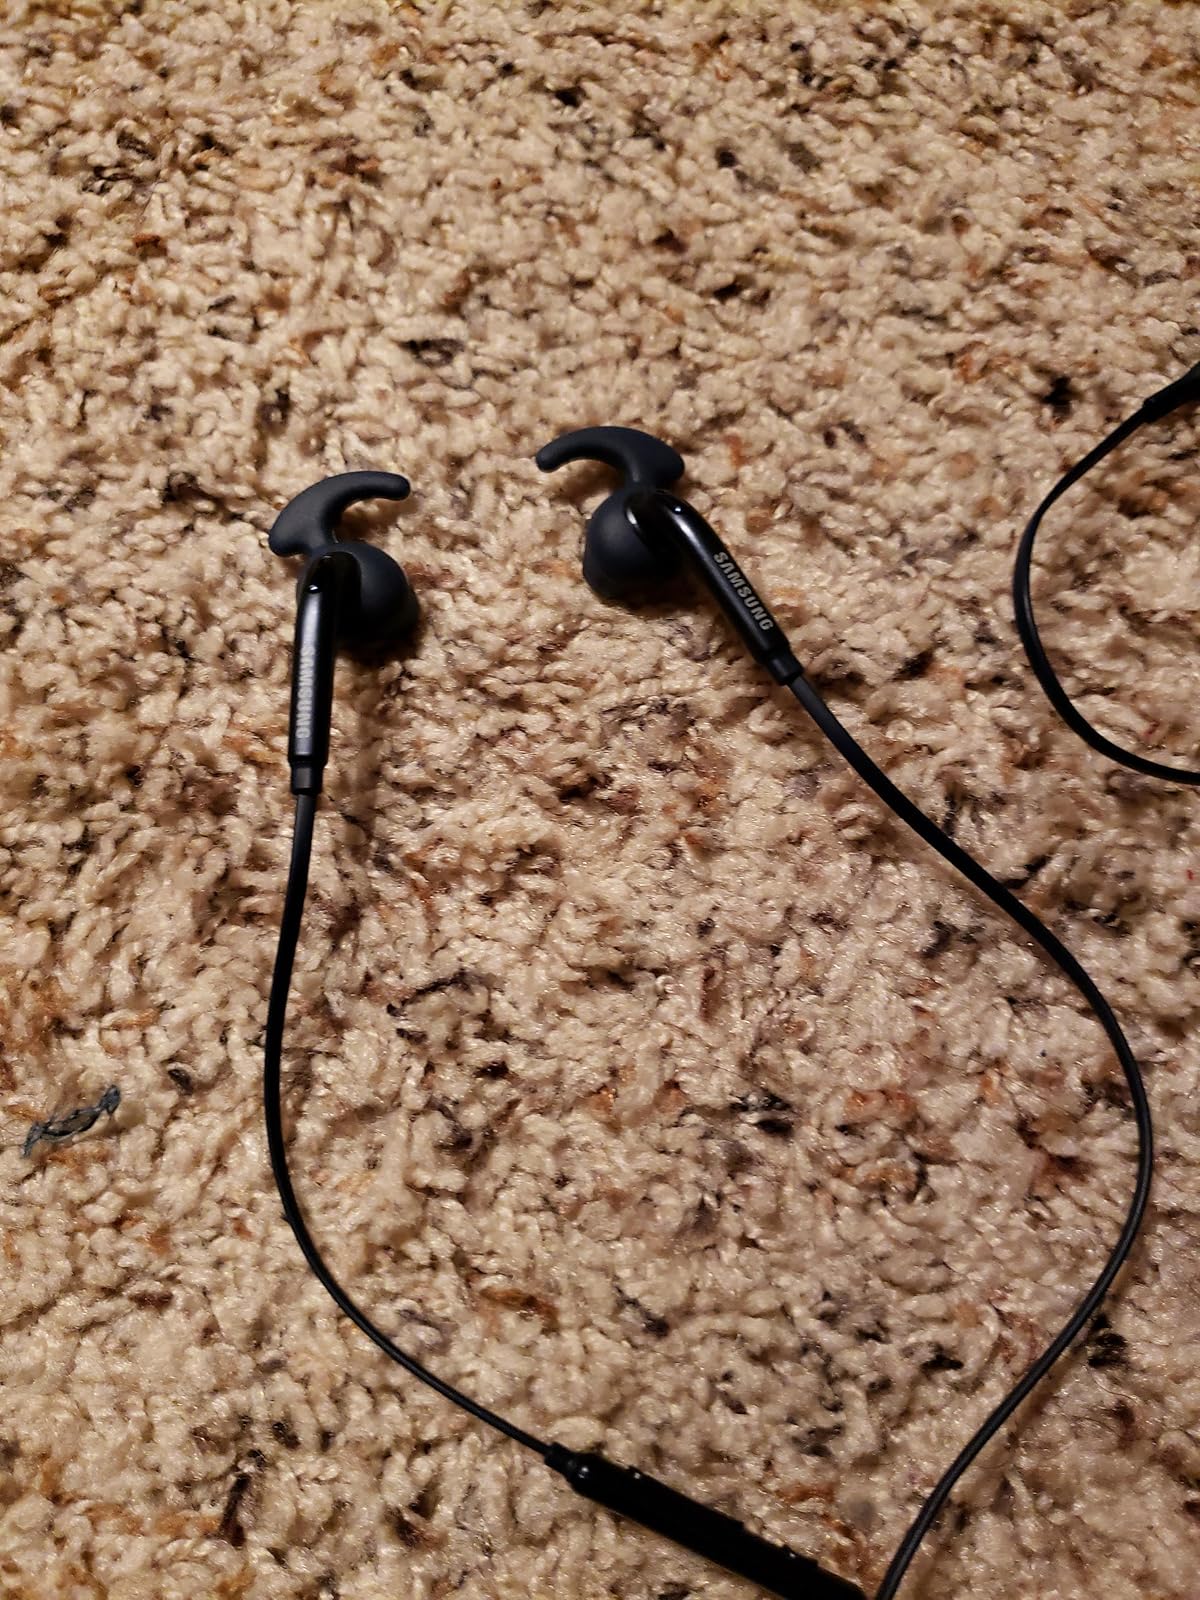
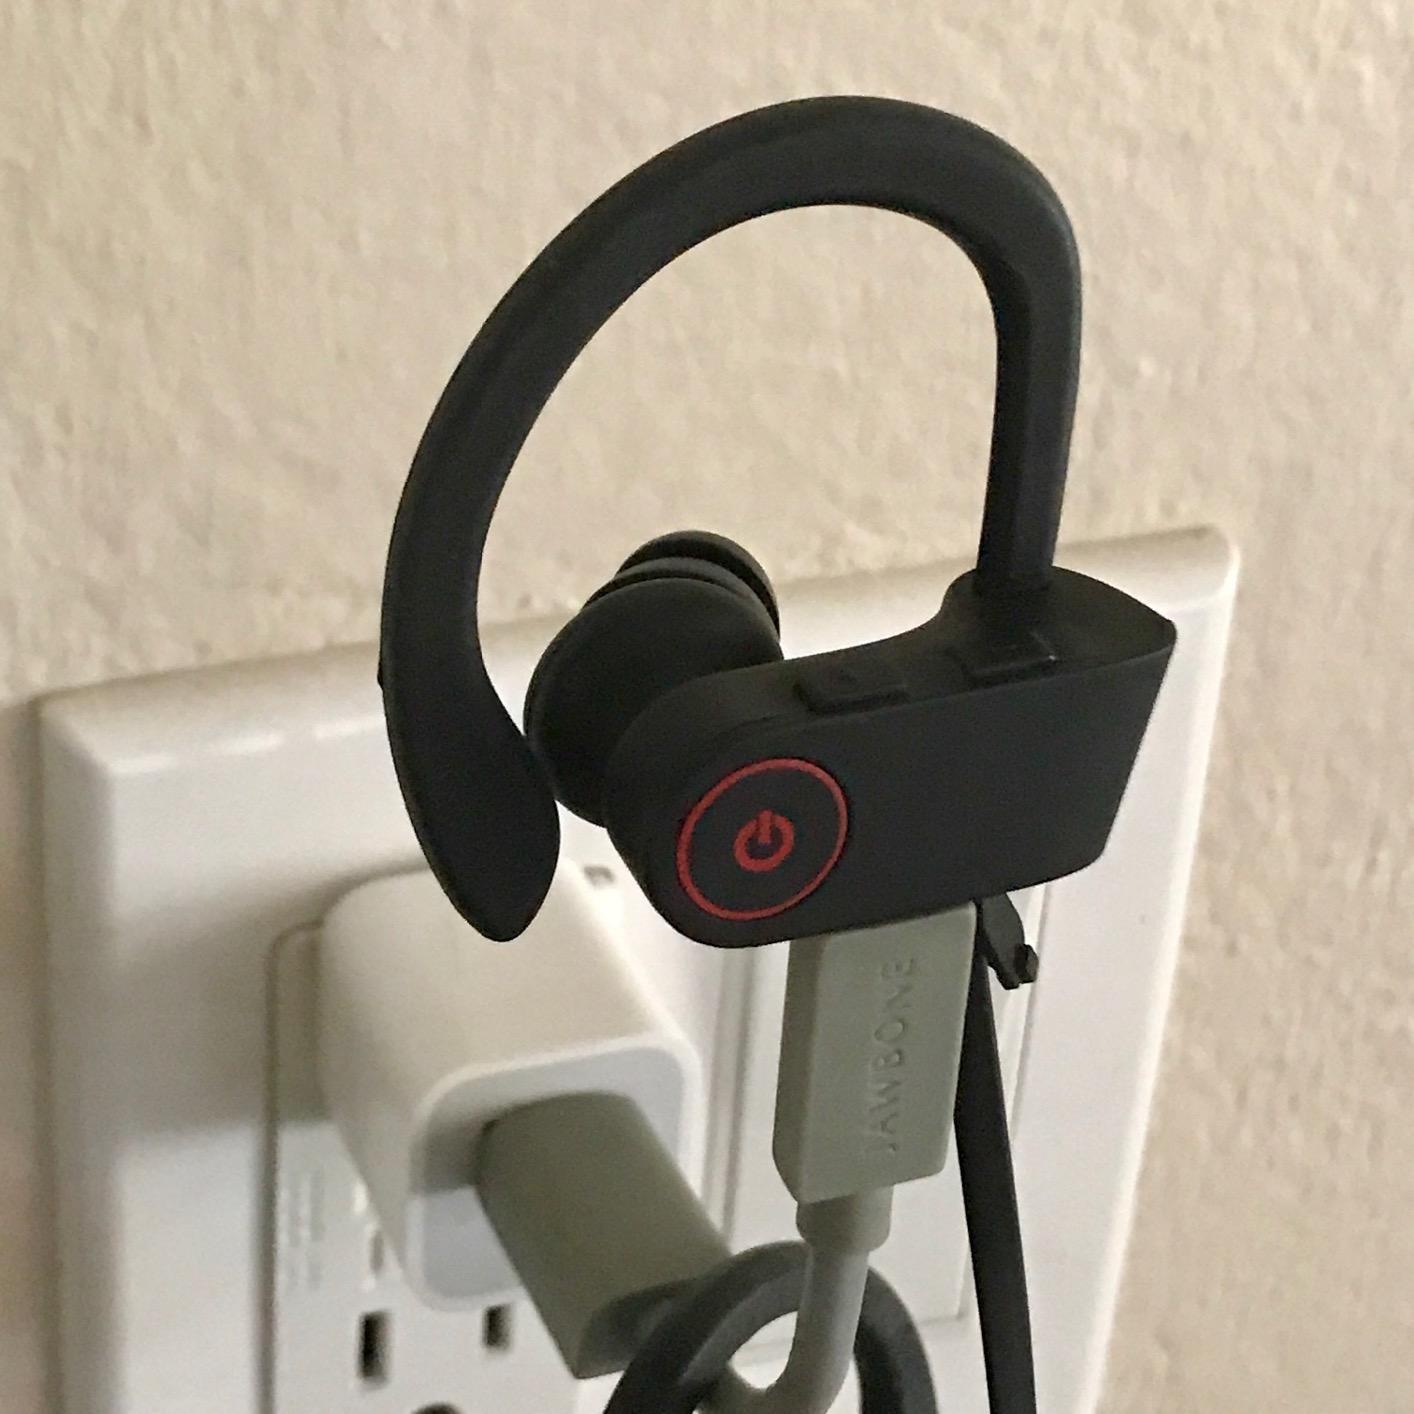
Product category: headphones
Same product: no